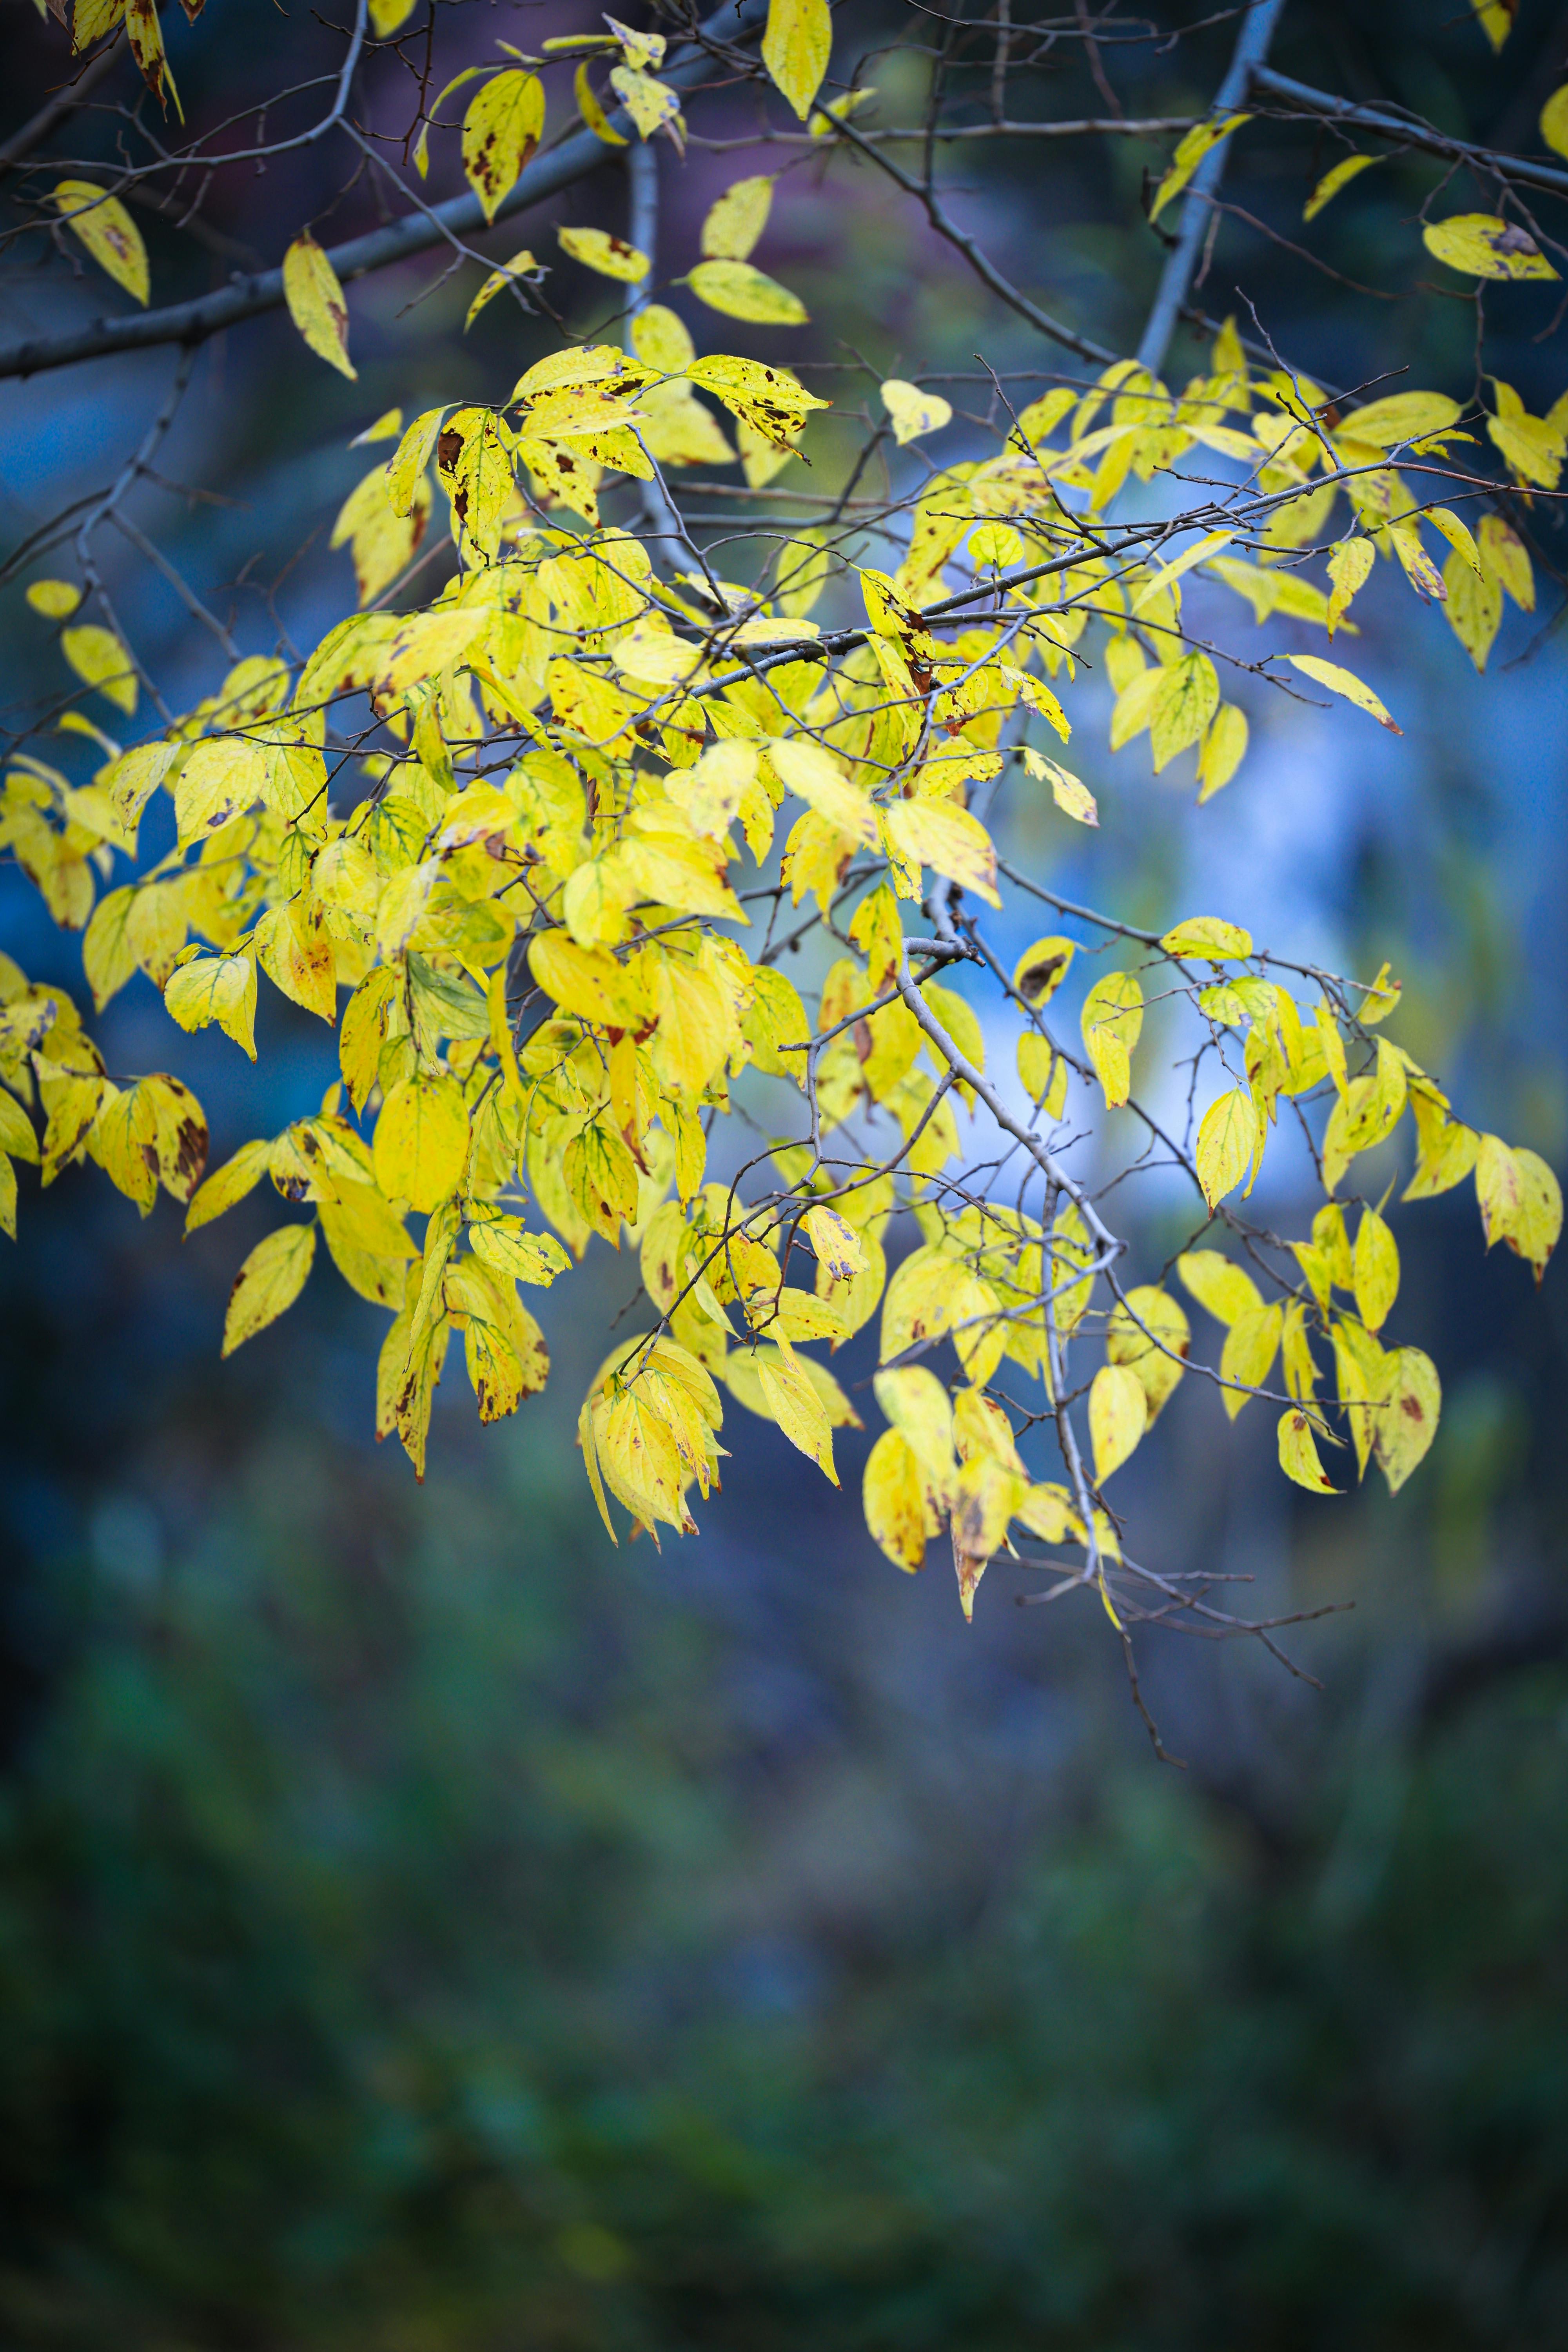
natural, leaf, branch, yellow, twig, woody plant, plant stem, natural material, autumn, birch family